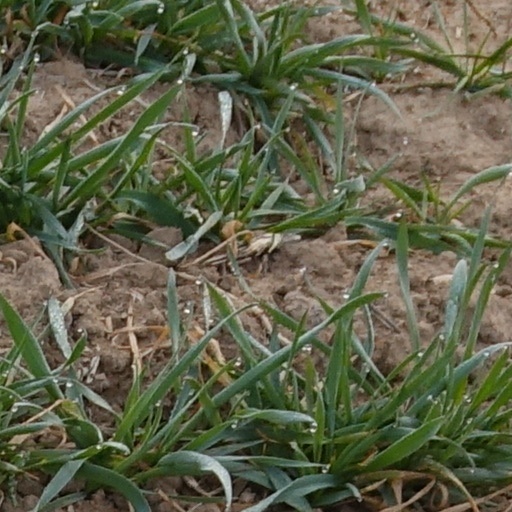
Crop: wheat